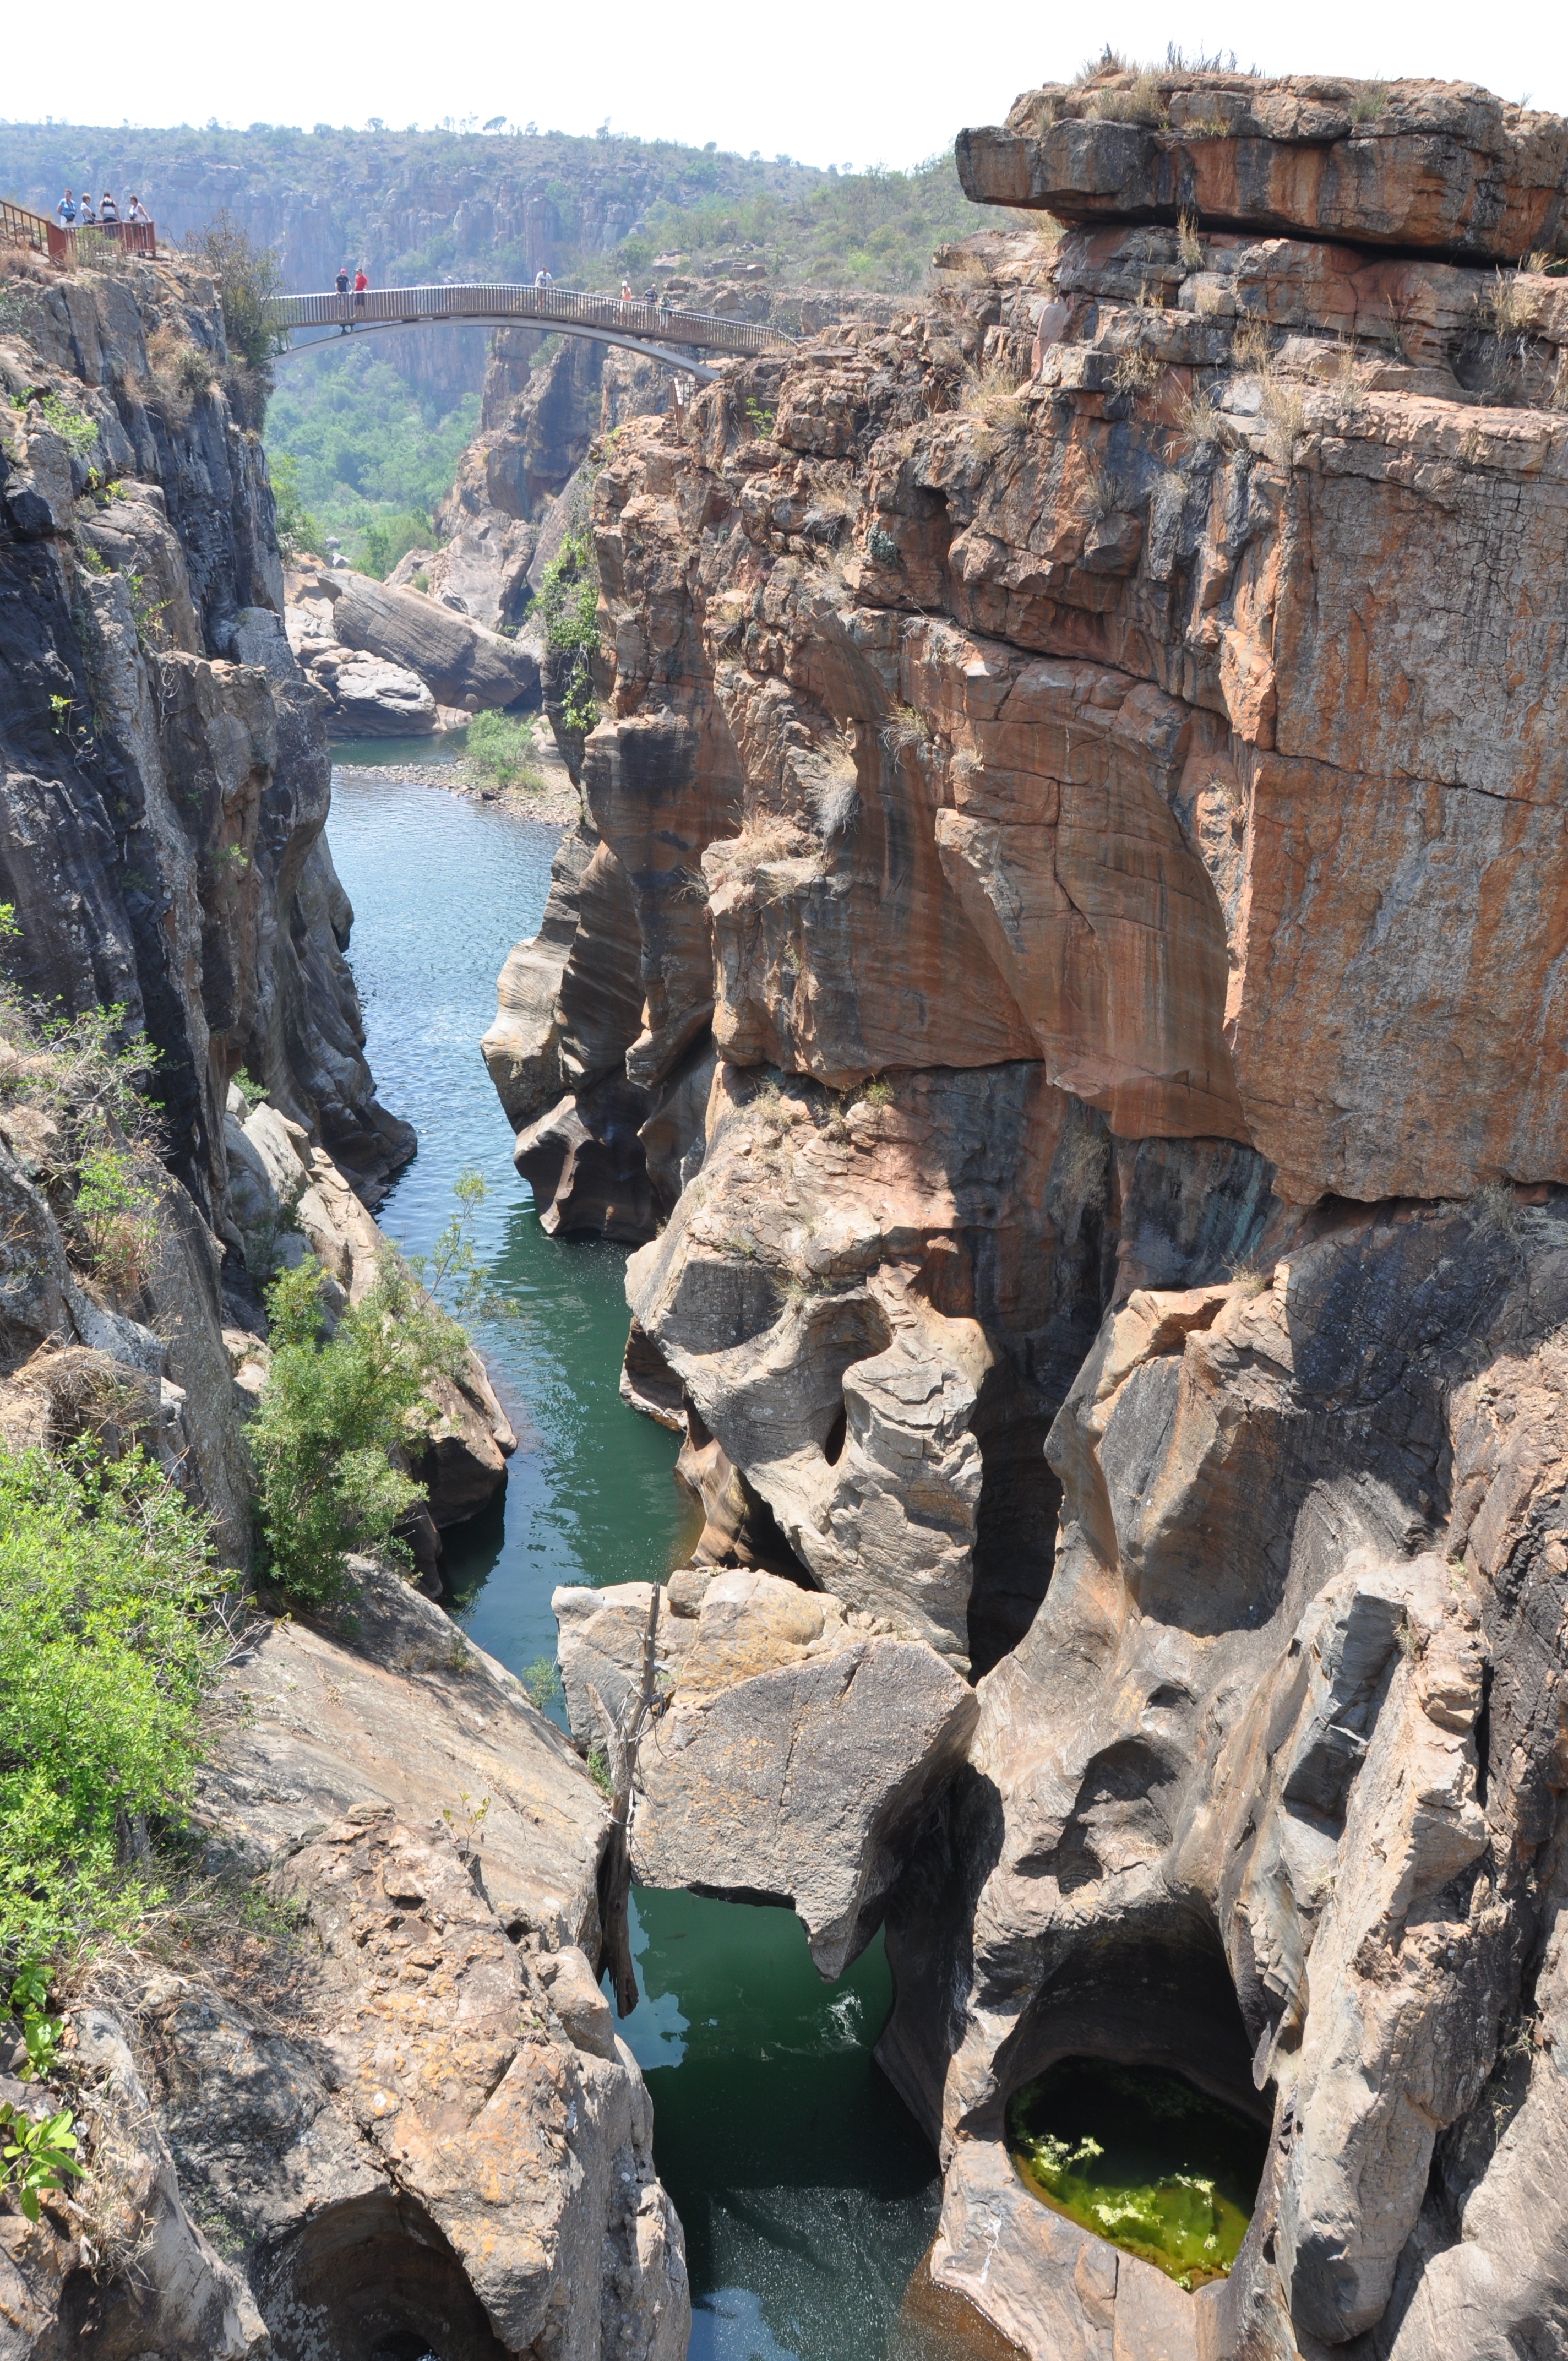
sea, coast, rock, formation, cliff, bay, canyon, stack, terrain, geology, cape, wadi, south africa, landform, natural arch, weeping river, blyde river canyon